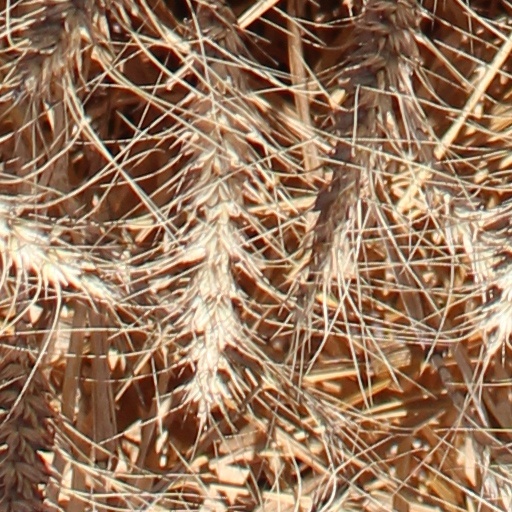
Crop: wheat